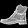
Label: Ankle boot